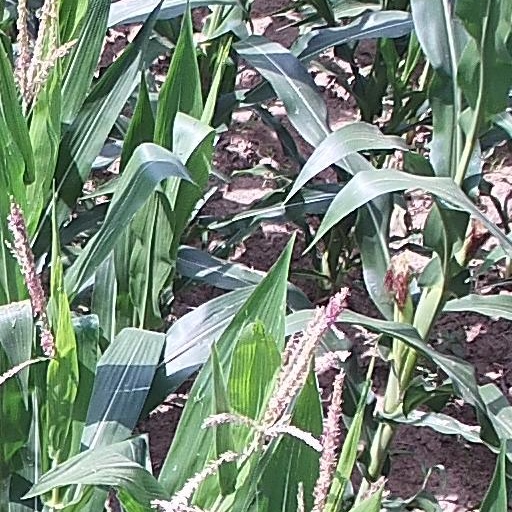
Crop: maize; corn